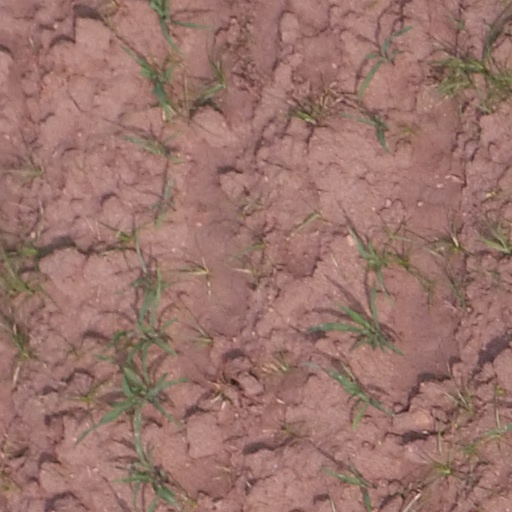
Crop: maize; corn